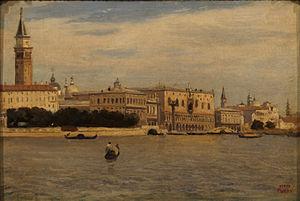
Venise est une ville côtière du nord-est de l'Italie, sur les rives de la mer Adriatique. Elle s'étend sur un ensemble de 121 petites îles séparées par un réseau de canaux et reliées par 435 ponts. Située au milieu de la lagune vénète, entre les estuaires du Pô et du Piave, Venise est renommée pour cet emplacement exceptionnel ainsi que pour son architecture et son patrimoine culturel, qui lui valent une inscription au patrimoine mondial de l'UNESCO.